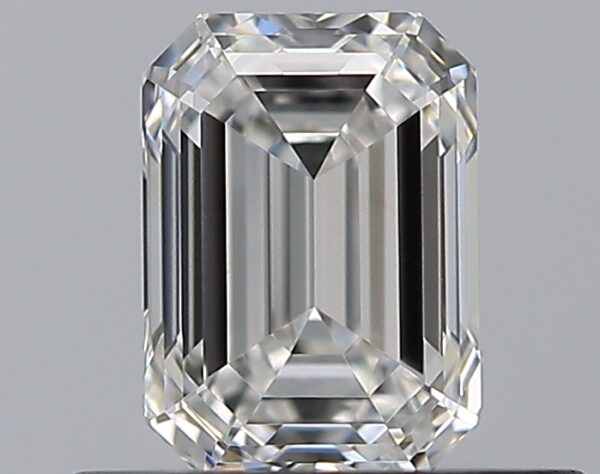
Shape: emerald
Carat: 0.53
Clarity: VVS2
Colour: E
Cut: EX
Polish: EX
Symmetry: VG
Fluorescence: ST
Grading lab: GIA
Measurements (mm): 5.33 x 3.83 x 2.62